Time of Troubles

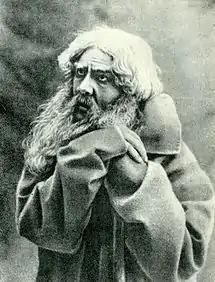
Feodor Chaliapin as Ivan Susanin in the opera "A Life for the Tsar"

In July 1607, a new impostor, False Dmitry II, came forward as the heir. According to Dunning, "At some point, the emissary from Tsarevich Petr and Bolotnikov, Ivan Zarutsky, stepped forward, also 'recognized' the tsar, and presented him with letters from the Tula leadership." On 11 October, False Dmitrii's army occupied Kozelsk. Tula had surrendered the day before, after the Tsar's army dammed the Upa, flooding Tula. Amongst those captured were Bolotnikov and Tsarevich Petr. Shakhovskoi and Yury Bezzubtsev also were captured, but escaped, joining the "second false Dmitrii". However, Tsarevich Petr was tortured and publicly hanged outside Moscow, while Bolotnikov was executed in Kargopol.